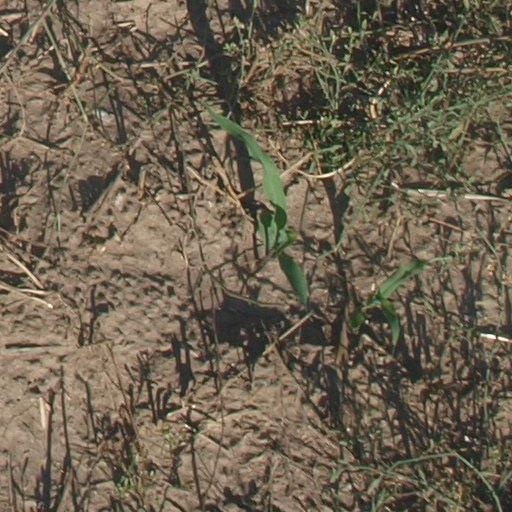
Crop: maize; corn